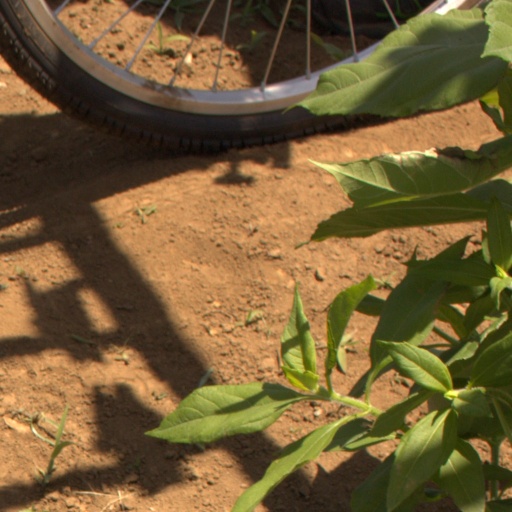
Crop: Jerusalem artichoke